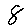
Label: 8